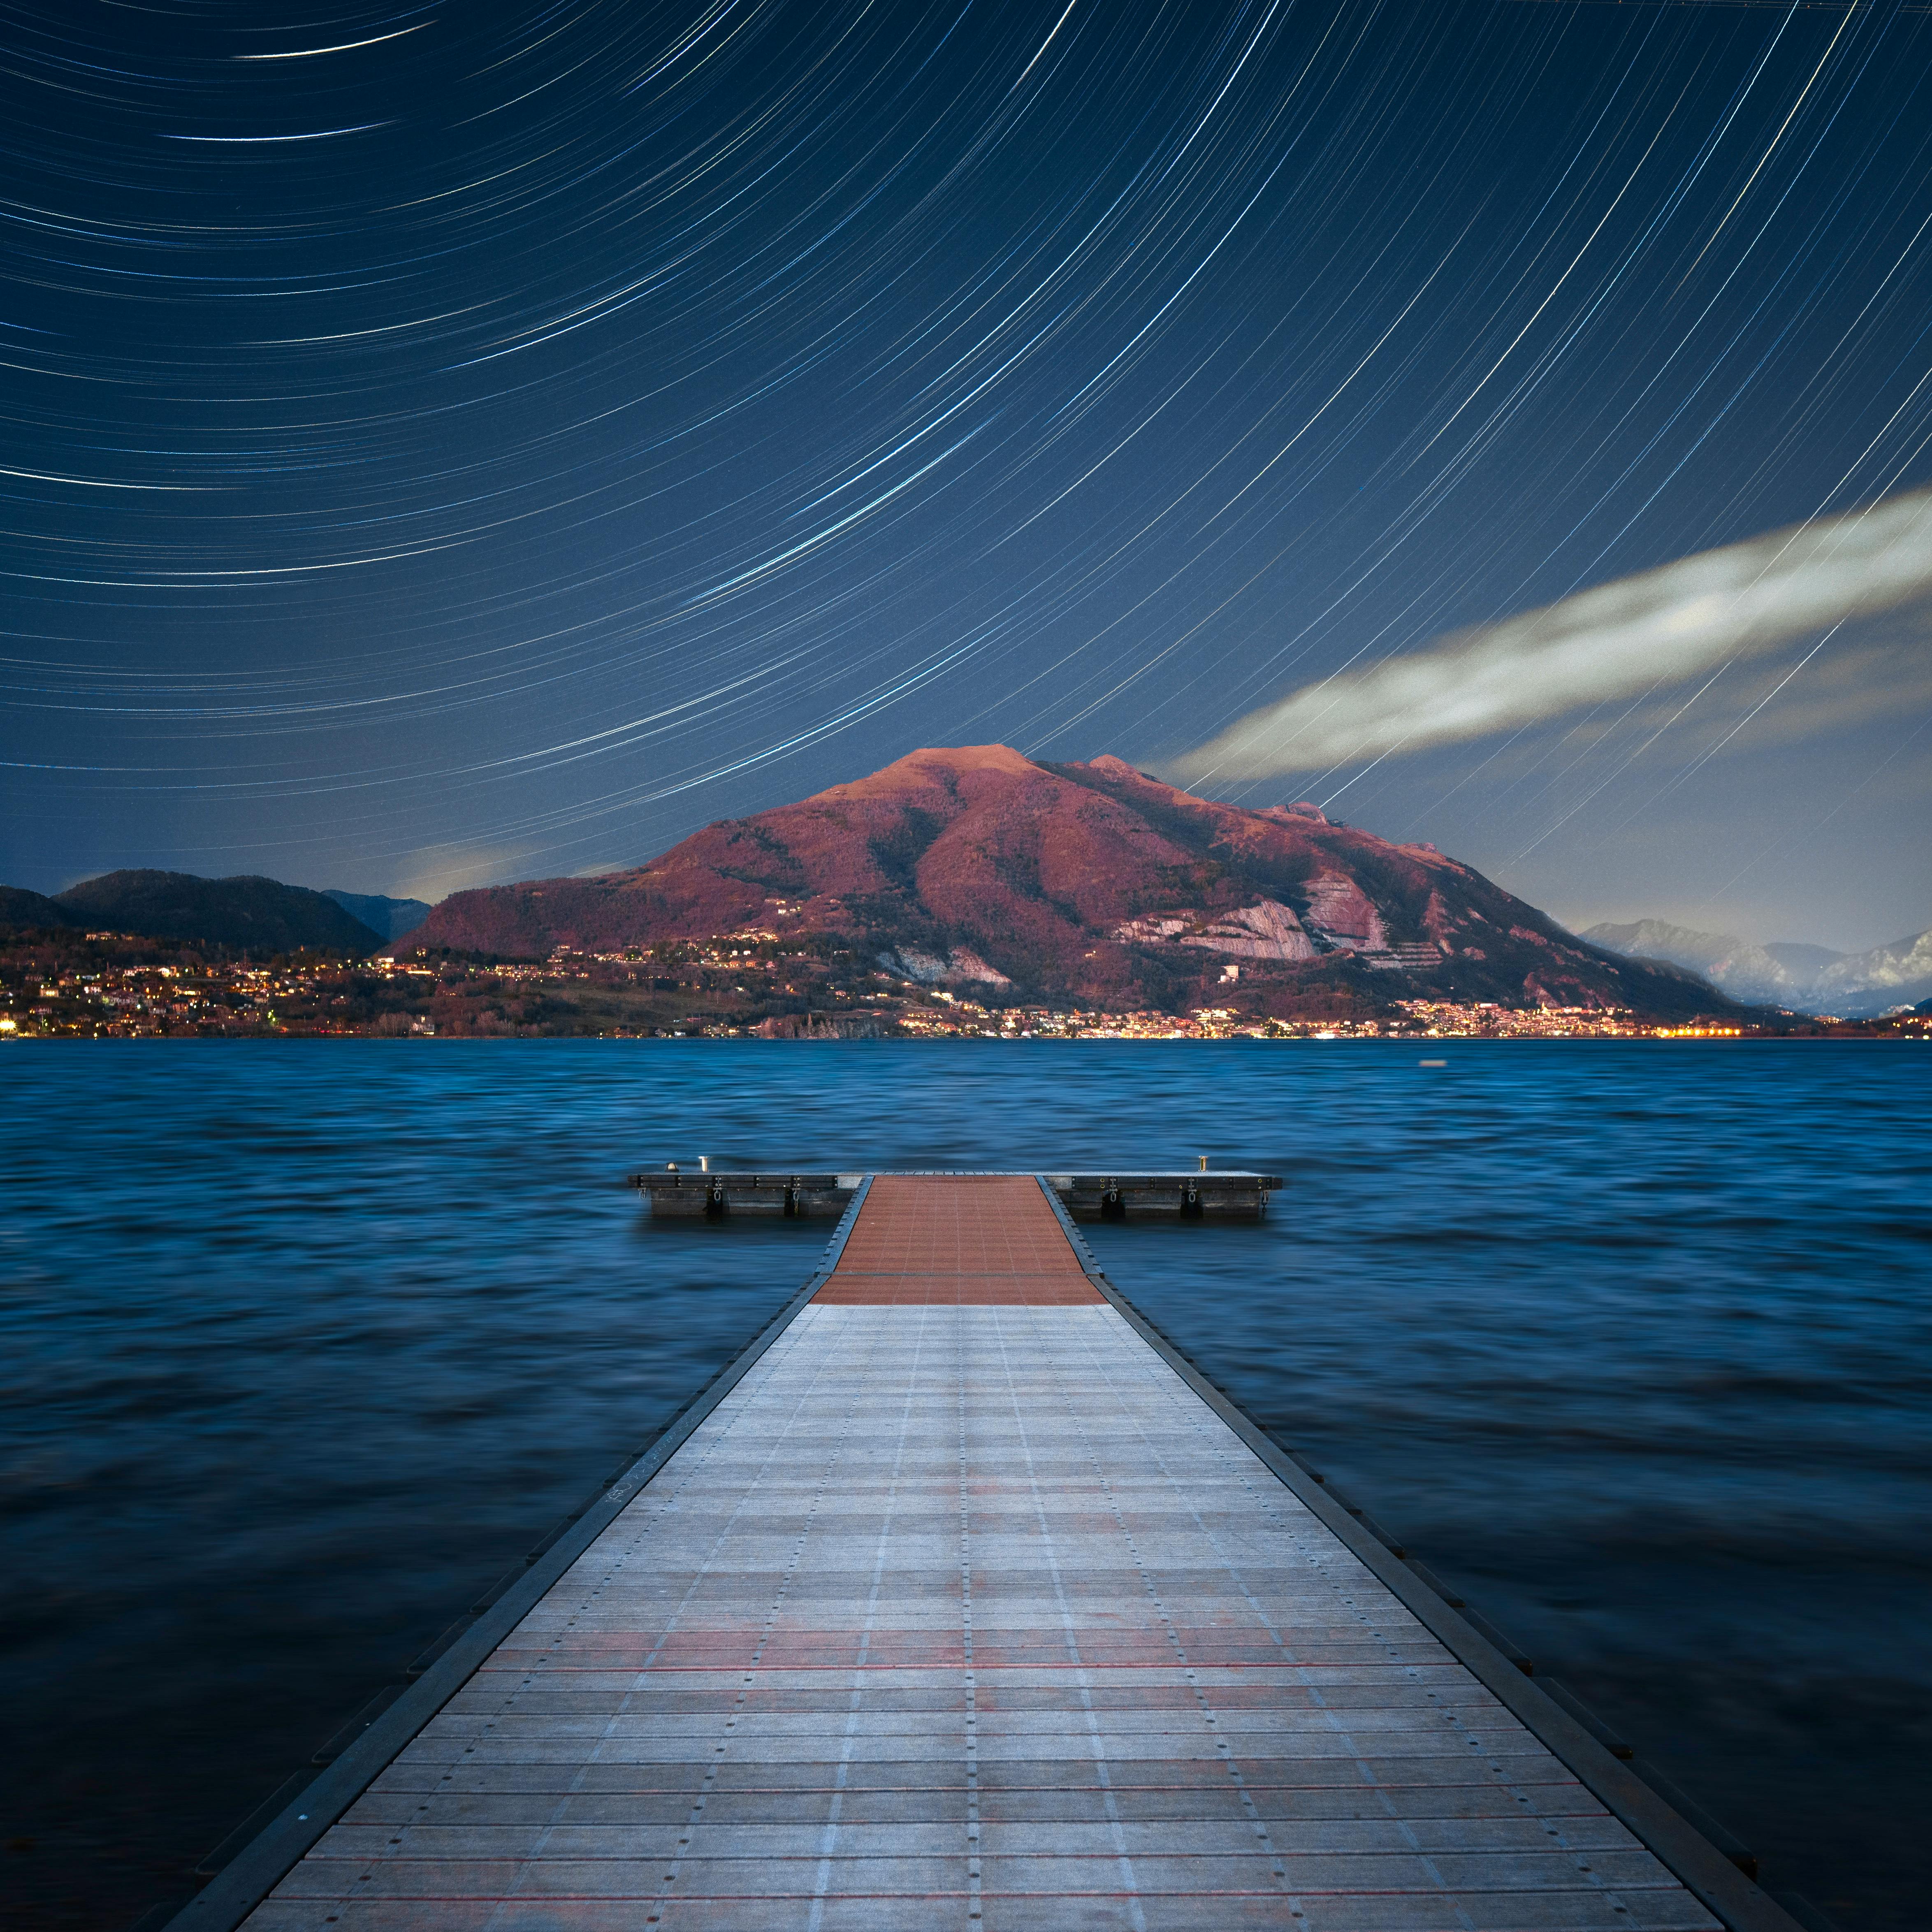
city, water, sky, water resources, cloud, mountain, blue, lake, horizon, line, landscape, dusk, electric blue, calm, mountain range, dock, space, reflection, symmetry, reservoir, natural landscape, science, sound, coast, ocean, evening, astronomical object, loch, lake district, fixed link, star, darkness, nonbuilding structure, night, boardwalk, bridge, rock, bay, midnight, channel, walkway, inlet, hill, pier, wave, road, sunset, sea, dawn, river, afterglow